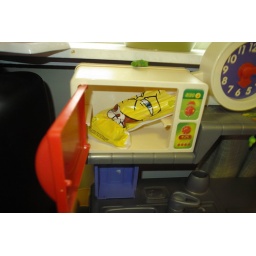
oh, somebody forgot spongebob square pants in the microwave